Burger King franchises

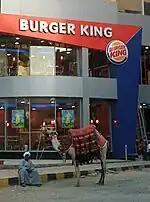
An Egyptian Burger King location

AmRest Holdings (WSE: EAT) is an international fast-food and casual dining restaurant operator. The company is primarily based in Wrocław and operates in Poland, the Czech Republic, Hungary, Russia, Bulgaria, Romania, Serbia, Croatia, Spain, France and the United States. In 2007, AmRest received its license to operate Burger Kings in Poland through BK's Burger King Europe GmbH holding unit. The new license was part of Burger King's plan to expand its presence in existing European markets while opening new ones. AmRest expected to open several new locations in Poland over a five-year period. By February 2012, the company was considering using its foothold in India through its La Tagliatella Italian food chain to bring the Burger King brand to that country. At the time, BK had failed to establish itself with in India at least twice. As of December 2012, AmRest operates 37 Burger King locations in three countries.